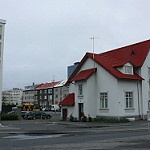
Scene: Outdoor